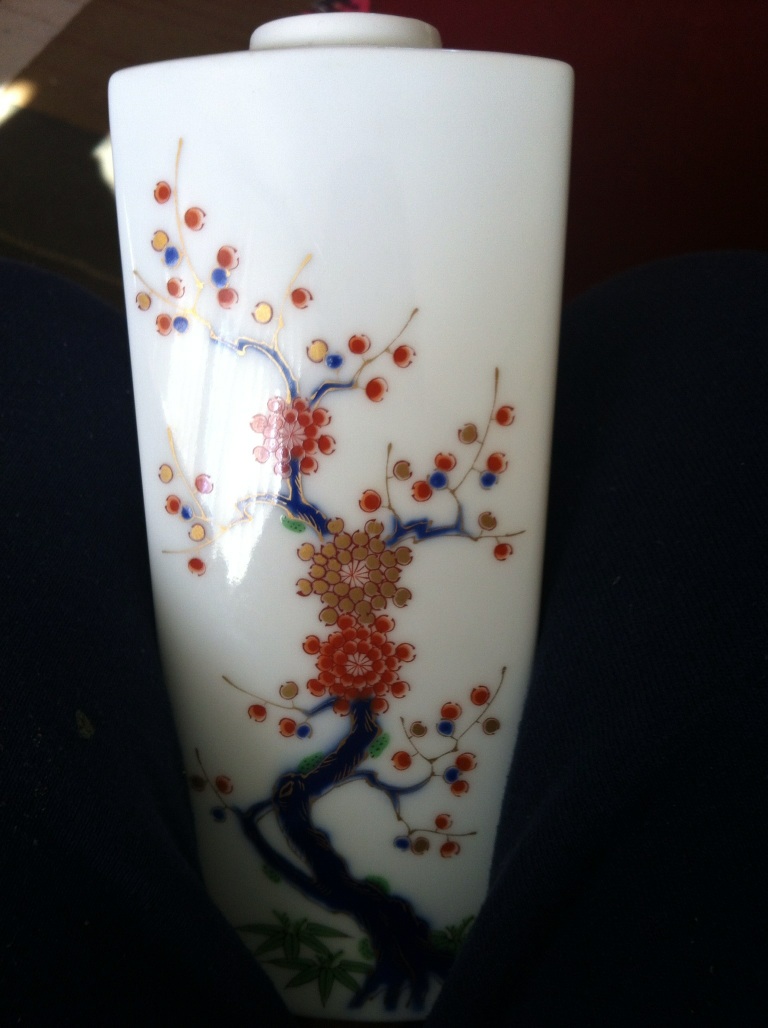Question: Name, maker and price of this wall flower vase.
Answer: unanswerable